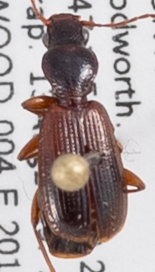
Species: Cymindis neglecta
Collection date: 2019-08-13
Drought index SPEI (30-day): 1.13
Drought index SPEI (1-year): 1.13
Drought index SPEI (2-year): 0.71